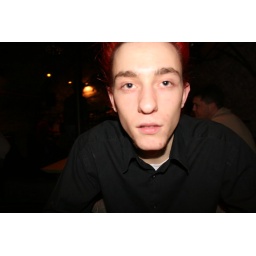
red boy in black uniform